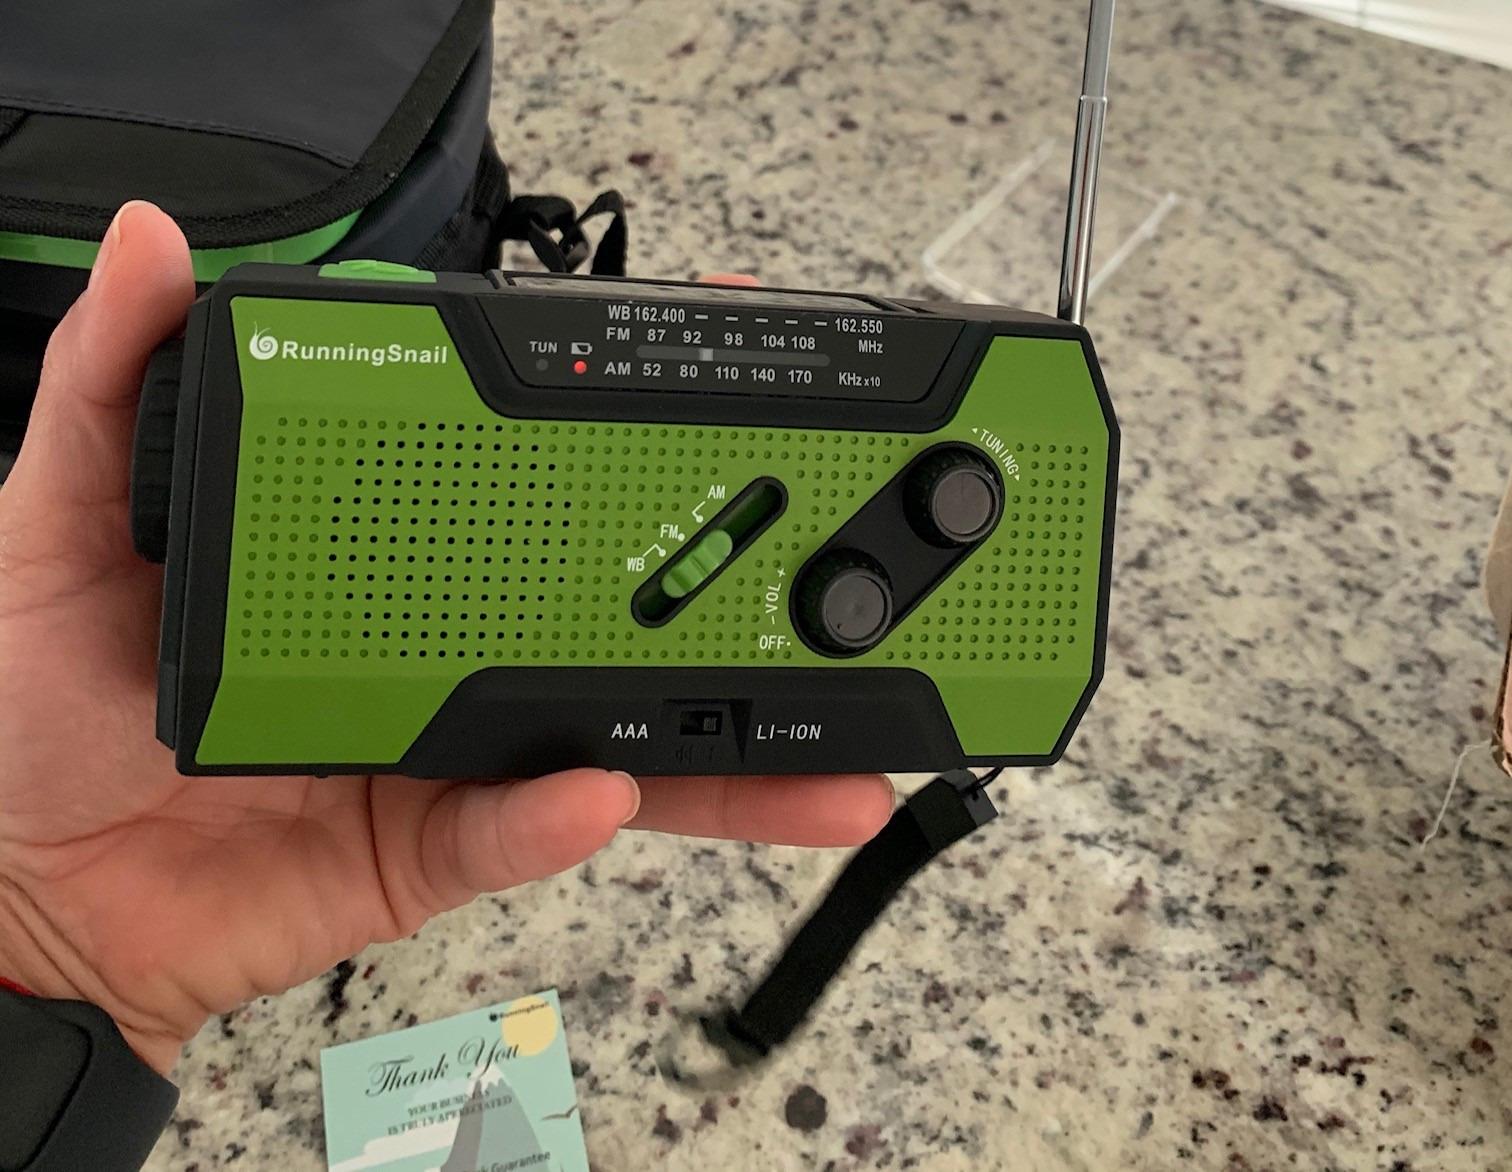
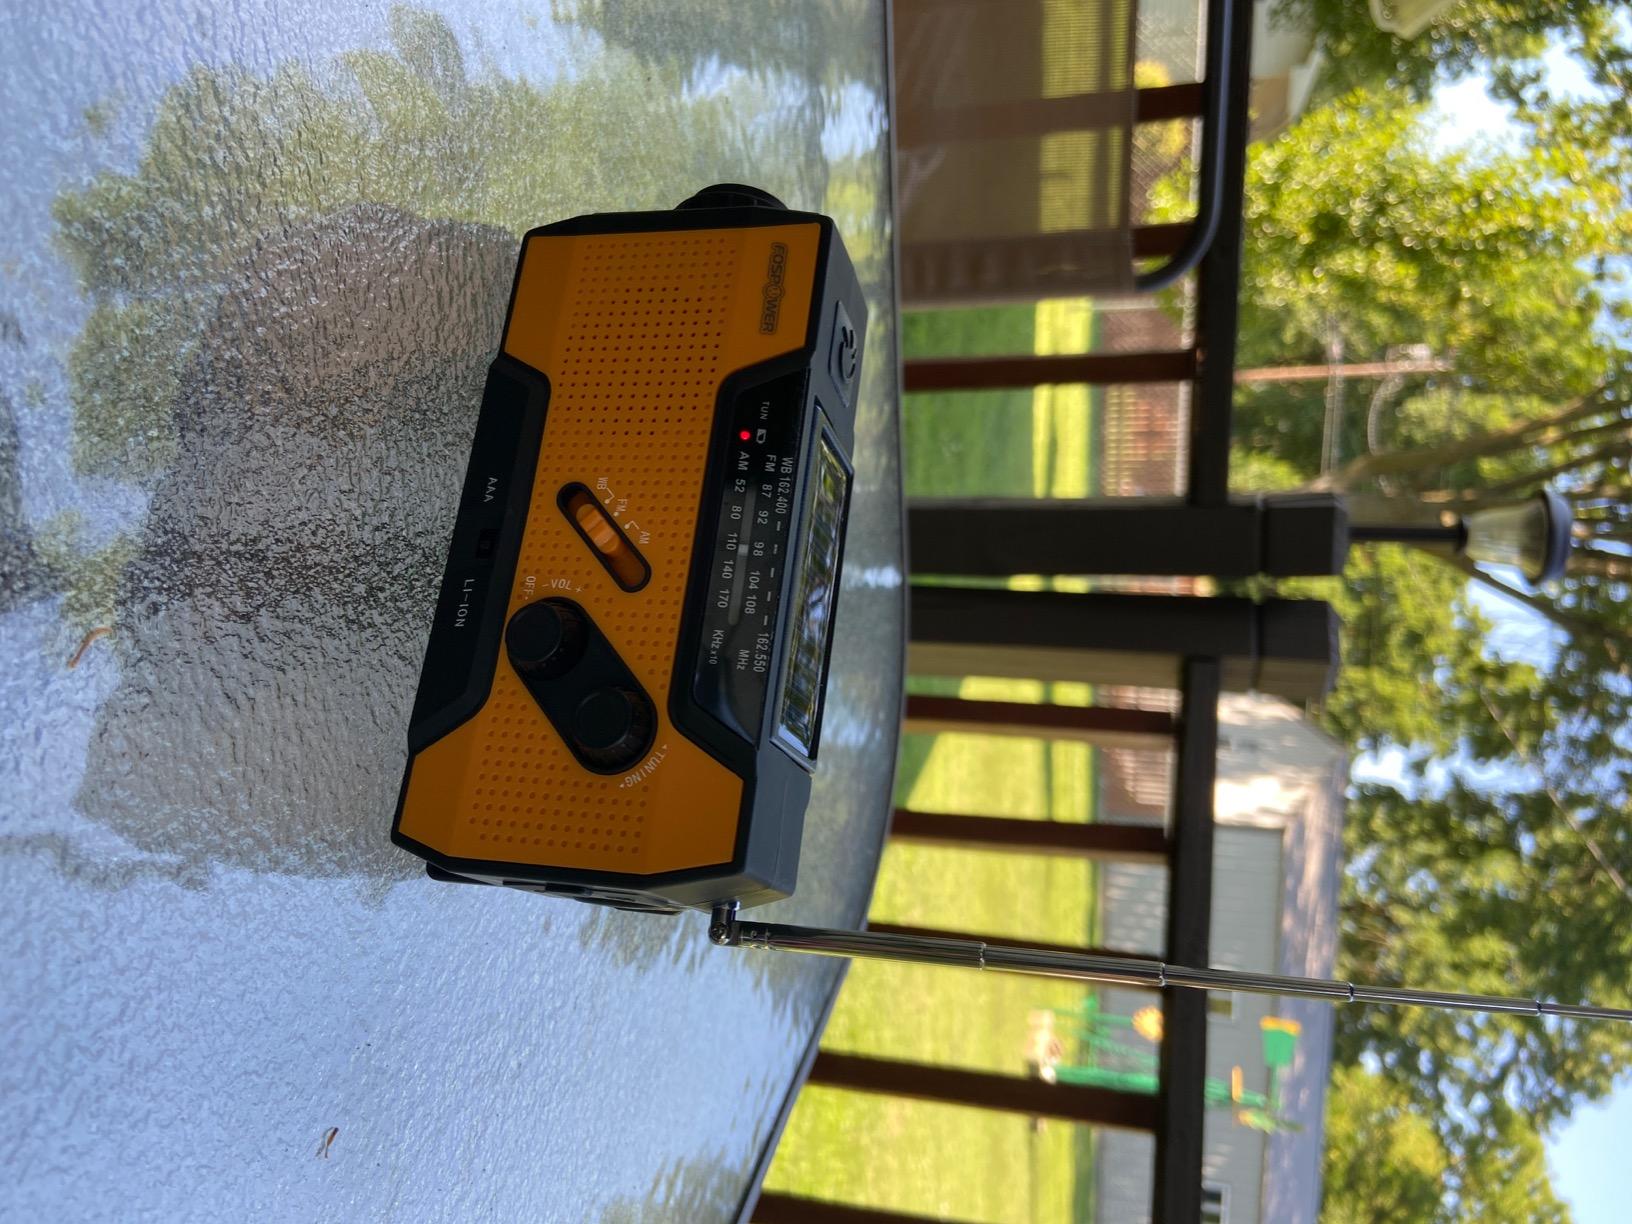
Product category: radio
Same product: no